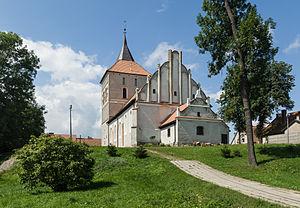
Szestno est un village de Pologne, située dans le gmina de Mrągowo, dans le powiat de Mrągowo, dans la voïvodie de Varmie-Mazurie.